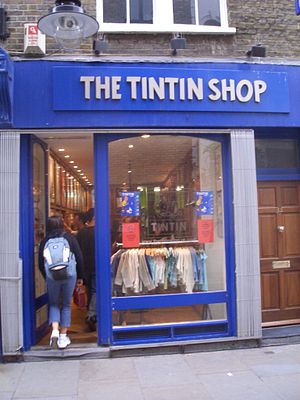
Hergé / Tintin bliver til
Tintin-butik i London
"Georges Prosper Remi Remi, kendt som Hergé var en belgisk tegneserieforfatter og -tegner, bedst kendt for Tintin-serien på i alt 24 album, som han tegnede fra 1929 til sin død i 1983. Han betegnes som den førende inden for tegnestilen ""den rene linje"" og påvirkede den europæiske tegneseriekultur som få andre. Georges Rémis initialer, vendt om til ""R.G."" og udtalt på fransk, blev til kunstnernavnet Hergé.